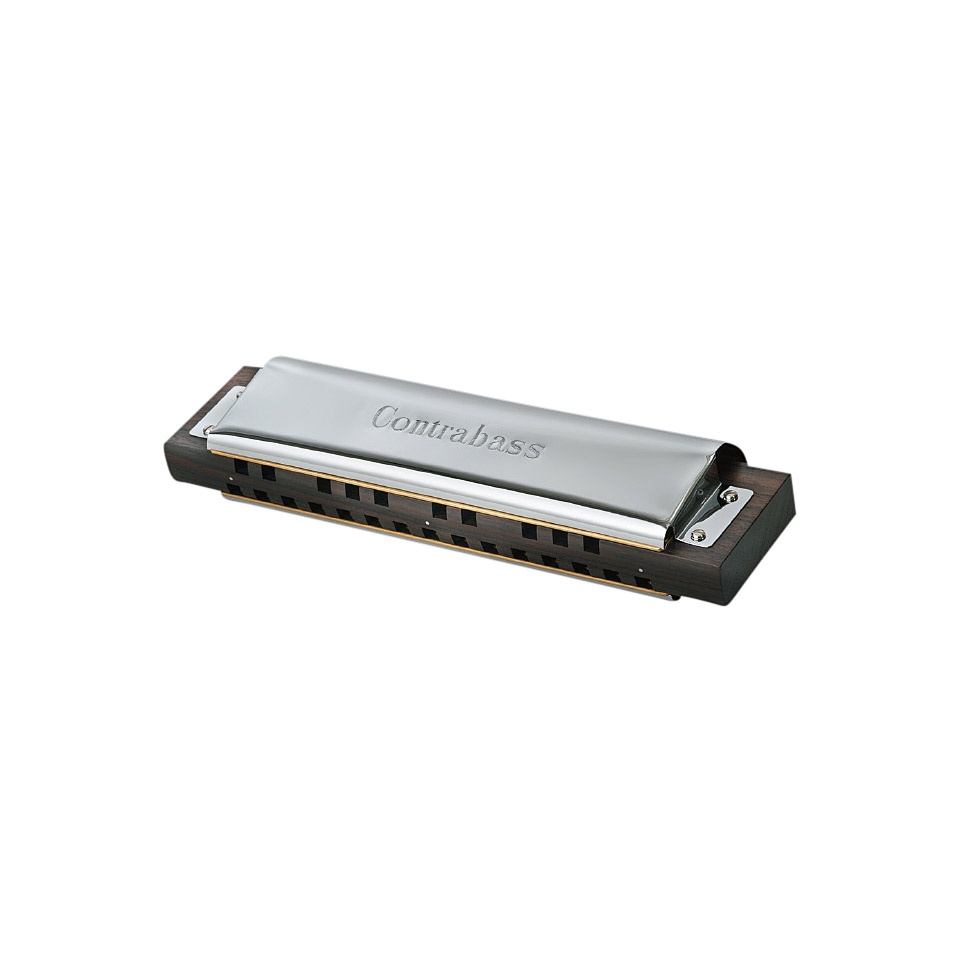
Tombo 1140R 低音口琴
Brand: TOMBO
Technical Details Blow only Rosewood Comb 25 Reeds 25 Tones Tonal Range : C~c1 Notation Layout Characteristics of 1140R Bass harmonica with a range of 2 octaves. Each hole of the harmonica contains a single reed as large as an accordion's bass reeds to produce powerful bass sounds.
Category: Arts & Entertainment > Hobbies & Creative Arts > Musical Instruments > Woodwinds > Harmonicas > Bass Harmonicas